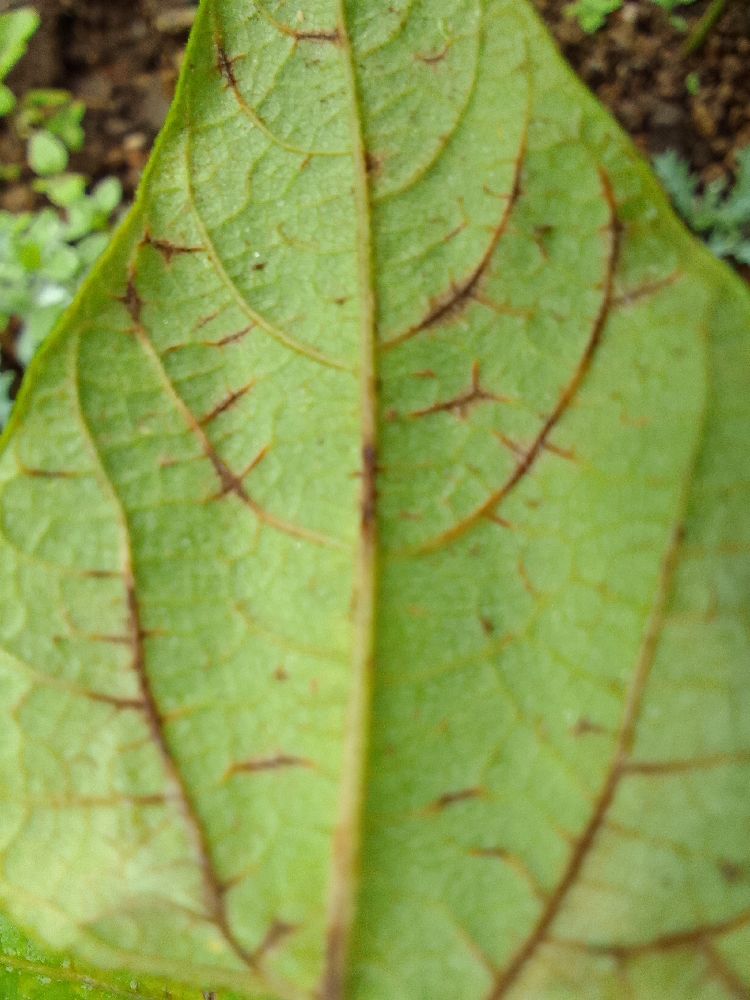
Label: anthracnose